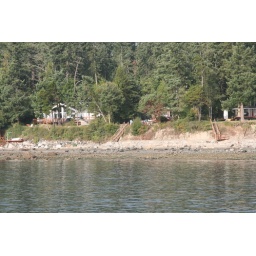
Dropping our pots in front of Auntie Chrissie's house